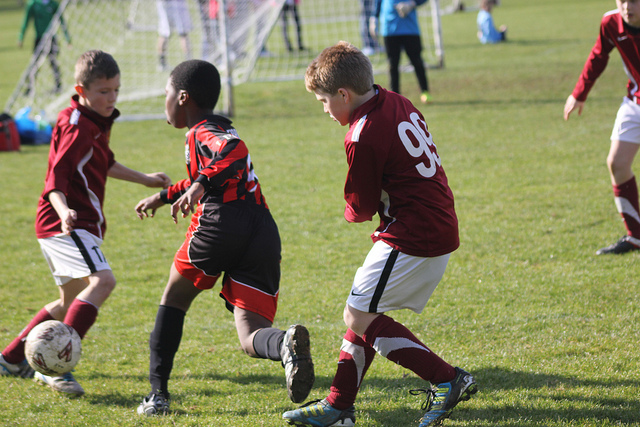
các cậu bé đang chơi đá bóng với nhau ở trên sân vào ban ngày